Charterhouse of the Transfiguration

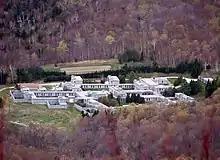
The charterhouse in 2006

The Charterhouse of the Transfiguration is the only Carthusian monastery in North America, located on Mt. Equinox, in Sandgate, Vermont. It was founded in 1960 under the initiative of Fr. Thomas Verner Moore and completed in 1970. It superseded the earlier monastery at Sky Farm and Grace Farm (Charterhouse of Our Lady of Bethlehem), near Whitingham, Vermont, which Fr. Thomas had established in 1950.